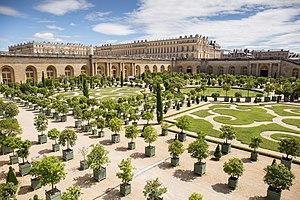
Château de Versailles (Orangerie)
Le jardin de Versailles, également appelé jardin du château de Versailles ou, au pluriel, les jardins de Versailles ou les jardins du château de Versailles, est situé à l'ouest du château de Versailles.
Le château de Versailles est un château et un monument historique français qui se situe à Versailles, dans les Yvelines, en France. Il fut la résidence des rois de France Louis XIV, Louis XV et Louis XVI. Le roi et la cour y résidèrent de façon permanente du 6 mai 1682 au 6 octobre 1789, à l'exception des années de la Régence de 1715 à 1723.
L'orangerie du château de Versailles a été construite par Jules Hardouin-Mansart entre 1684 et 1686, elle remplace celle construite par Le Vau en 1663 soit avant même le début des travaux du château. L'orangerie abrite en hiver plus de 1 500 arbustes en caisse, en majorité des orangers mais aussi des lauriers, des grenadiers ou des myrtes. À la belle saison, du 1ᵉʳ mai au 20 octobre, les orangers et autres arbres en caisses sont exposés dans le Parterre Bas.